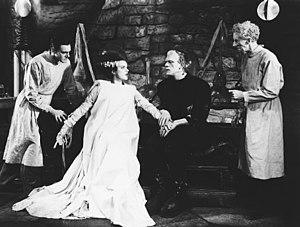
Colin Clive est un acteur britannique né le 20 janvier 1900 à Saint-Malo et mort le 25 juin 1937 à Los Angeles.
Frankenstein ou le Prométhée moderne est un roman épistolaire publié anonymement le 1ᵉʳ janvier 1818 par Mary Shelley, et traduit pour la première fois en français par Jules Saladin, en 1821. Il relate la création par un jeune savant suisse, Victor Frankenstein, d'un être vivant assemblé avec des parties de chairs mortes. Horrifié par l'aspect hideux de l'être auquel il a donné la vie, Frankenstein abandonne son « monstre ». Mais ce dernier, doué d'intelligence, se venge par la suite d'avoir été rejeté par son créateur et persécuté par la société.
John Mescall, né le 10 janvier 1899 à Litchfield, mort le 10 février 1962 à Los Angeles, est un directeur de la photographie américain, membre de l'ASC.
La Fiancée de Frankenstein est un film américain réalisé par James Whale, sorti en 1935.
Ted J. Kent est un monteur américain, né Theodore John Kent le 6 octobre 1901 en Illinois, mort le 17 juin 1986 dans le comté d'Orange.